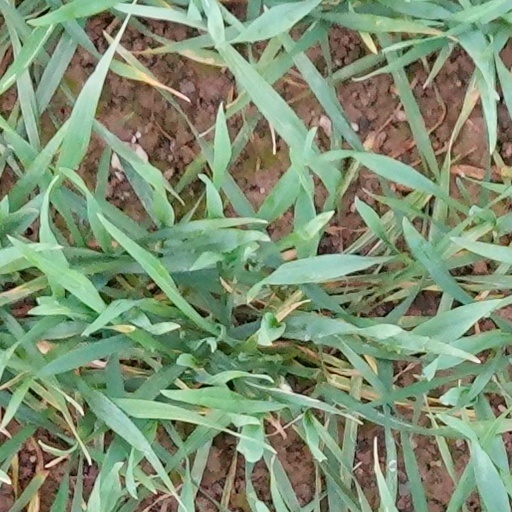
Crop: wheat